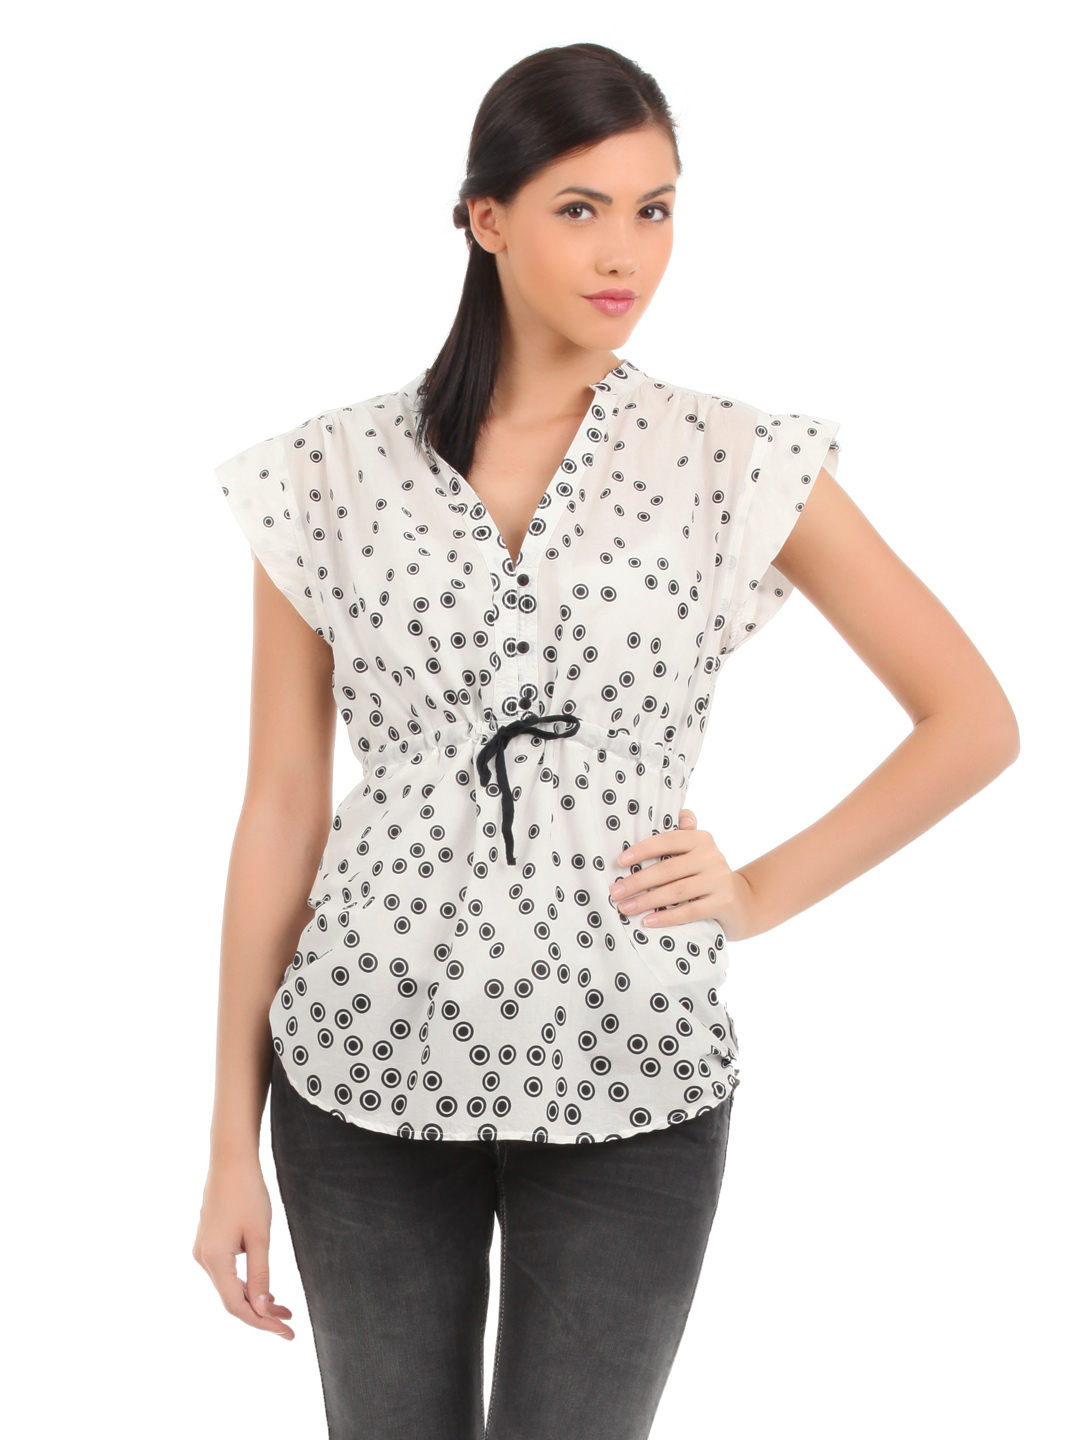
Elle Women Printed White Top
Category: Apparel / Topwear / Tops
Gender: Women
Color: White
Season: Summer 2012
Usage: Casual